History of the Golden State Warriors

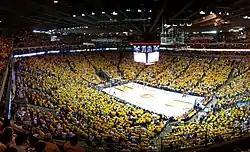
Warriors–Jazz game during the 2007 Playoffs

On April 22, 2007, the Warriors played their first playoff game in 13 years, and beat the Dallas Mavericks 97–85, holding MVP Dirk Nowitzki to just 4-of-16 shooting, making it six straight against the NBA-best, 67 game winners. But the Warriors were crushed by the Mavericks in Game 2 when both Baron Davis and Stephen Jackson were ejected from the game. Then the Warriors bounced back by winning both Games 3 and 4 at home, putting Dallas on the brink of elimination. A close Game 5 saw the Mavericks eke out a 118–112 victory to send the 3–2 series back to California. The Warriors led by nine with 2:41 left in the game, but Dallas scored 15 straight points. On May 3, 2007, the Warriors, with the help of their explosive third quarter, eliminated the Mavericks and became the first #8 seed to beat a #1 seed in a seven-game series. This was the Warriors' first playoff series win in 16 years. The Warriors went on to play the Utah Jazz in the second round of the 2006–07 playoffs.